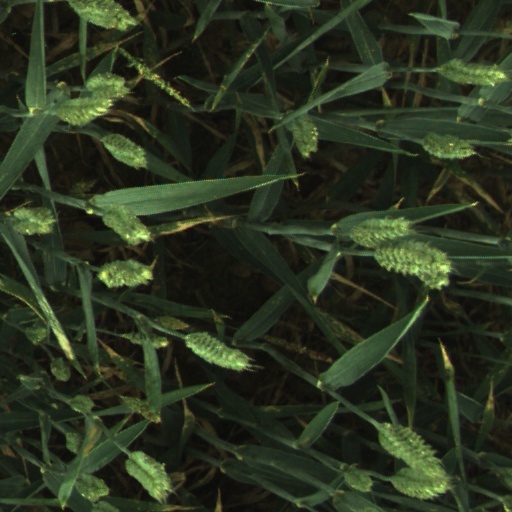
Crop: wheat